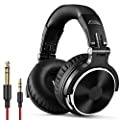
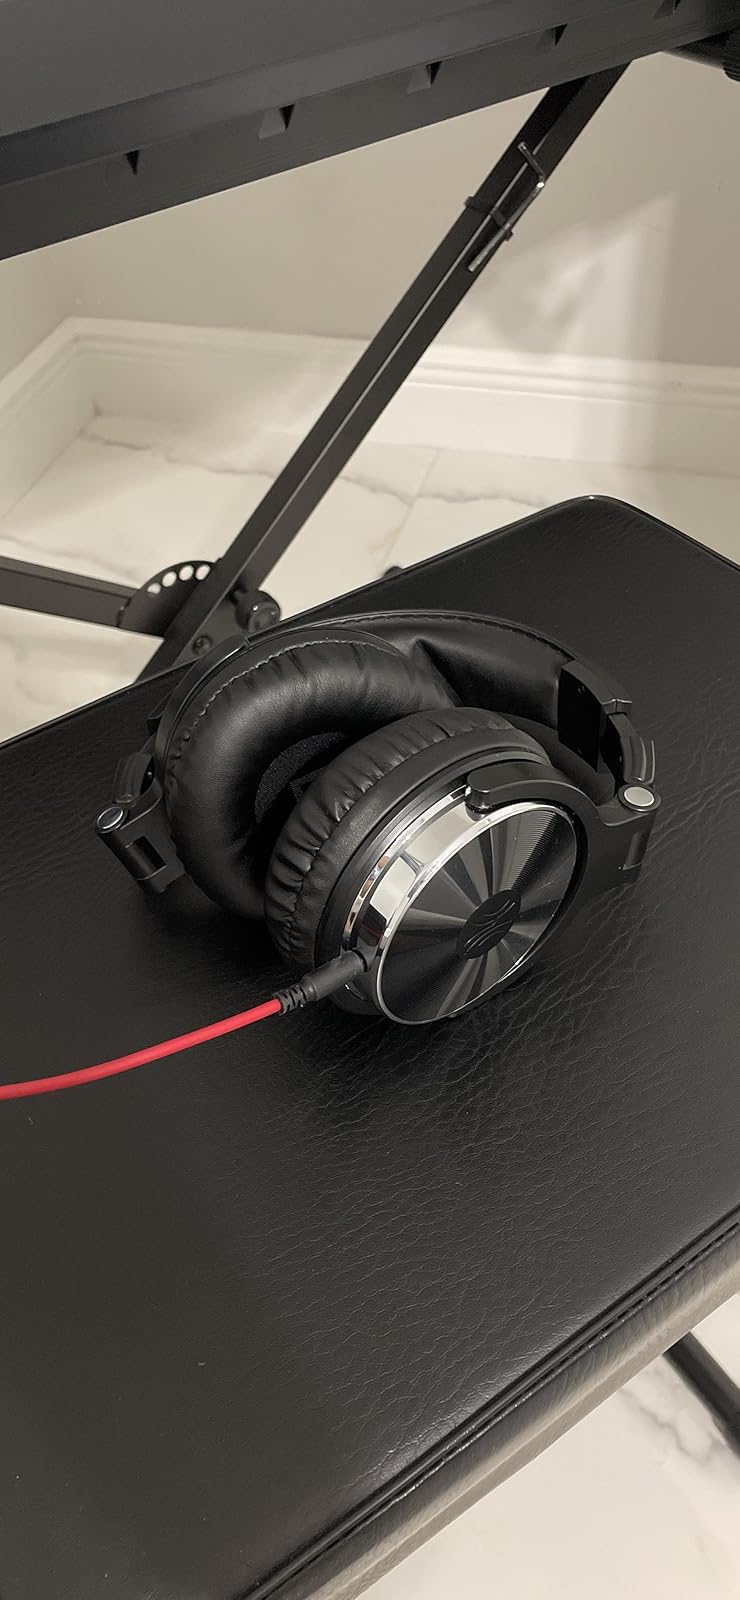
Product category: headphones
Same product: yes